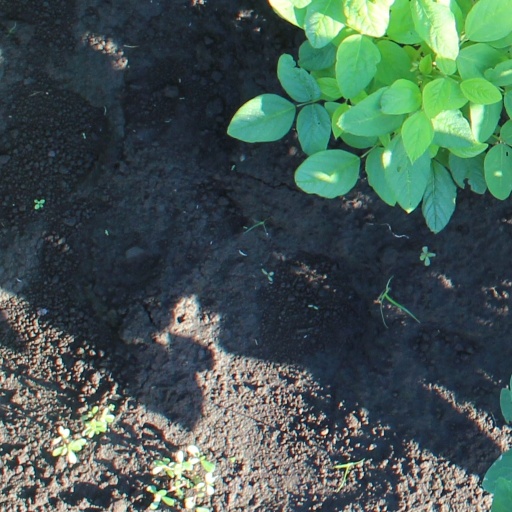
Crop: soybean